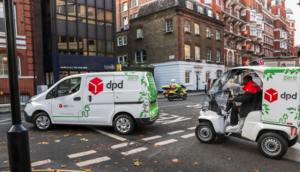
Véhicules DPDGroup
DPDgroup est une entreprise de transport et livraison à l’international de colis de moins de 30 kg, essentiellement sur le marché de l’express rapide routier, basée à Issy-les-Moulineaux, en France.